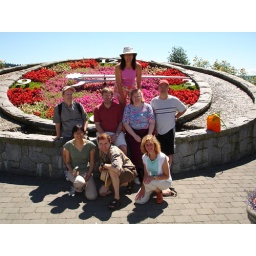
Group photo at the start of the walk by West Vancouver's beautiful waterfront flower clock. Across the street from Bojangles Cafe.